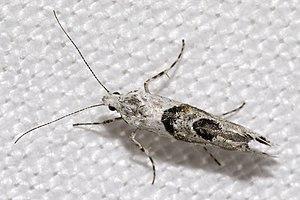
Ypsolopha est un genre de petits insectes de l'ordre des lépidoptères.